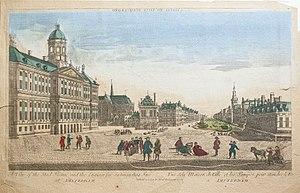
Une vue d’optique est une estampe, qui, si elle est regardée à travers d'un appareil spécifique de visionnement, donne l'illusion d'un relief et d'une perspective accentuée.